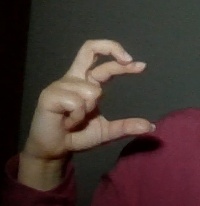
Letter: thal